Katwa II

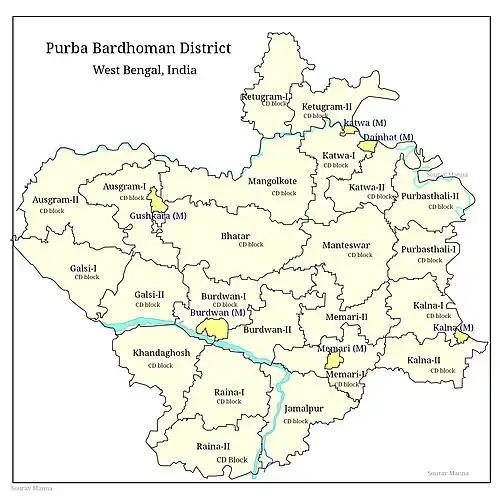
CD blocks of Purba Bardhaman district

Katwa II CD Block is part of the Bhagirathi basin. The Bhagirathi forms the eastern boundary of the CD Block. The region has many swamps and water-logged areas. The soil is fertile, as it consists mainly of silt deposits.